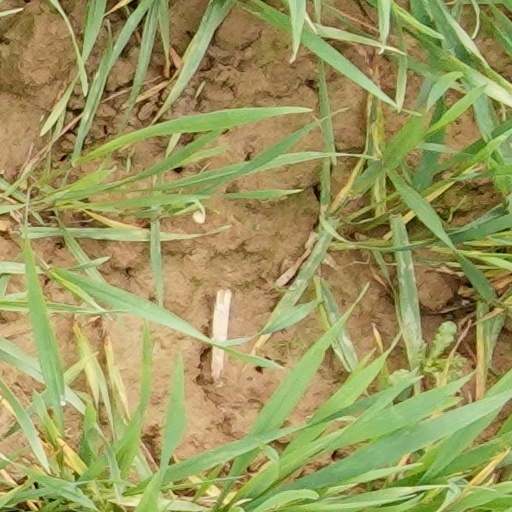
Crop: wheat